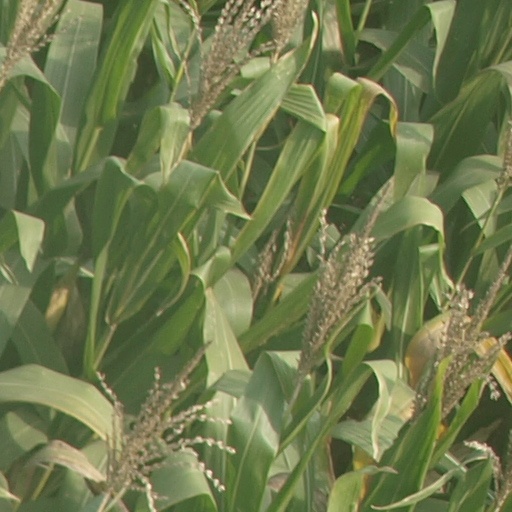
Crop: maize; corn